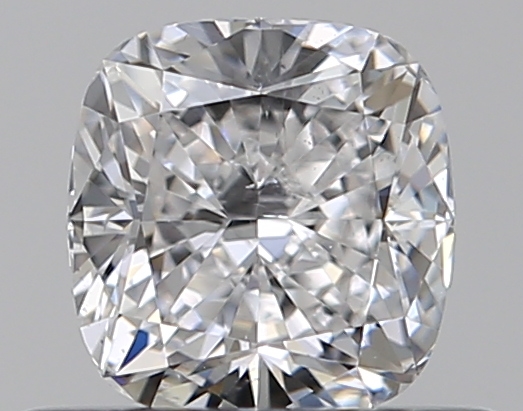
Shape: cushion
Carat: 0.53
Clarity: SI1
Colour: D
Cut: EX
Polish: EX
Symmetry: EX
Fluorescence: N
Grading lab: GIA
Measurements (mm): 4.7 x 4.5 x 3.05